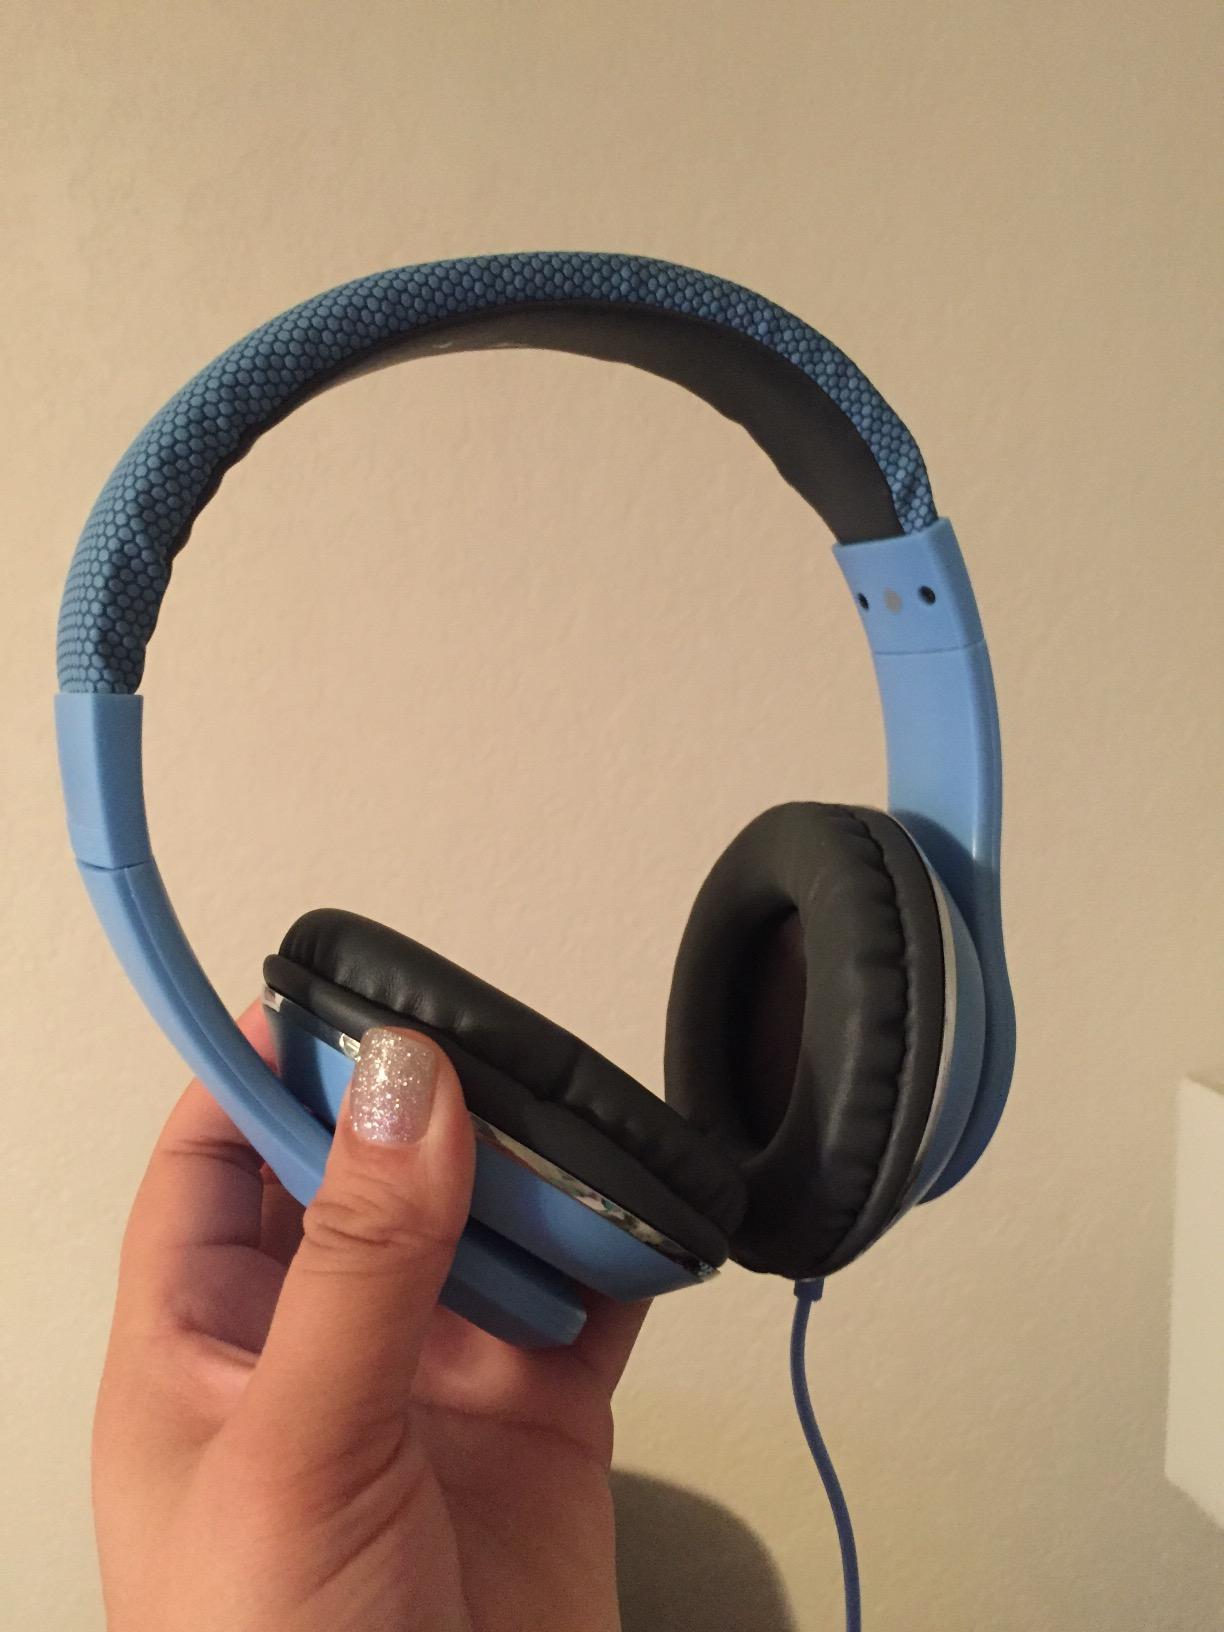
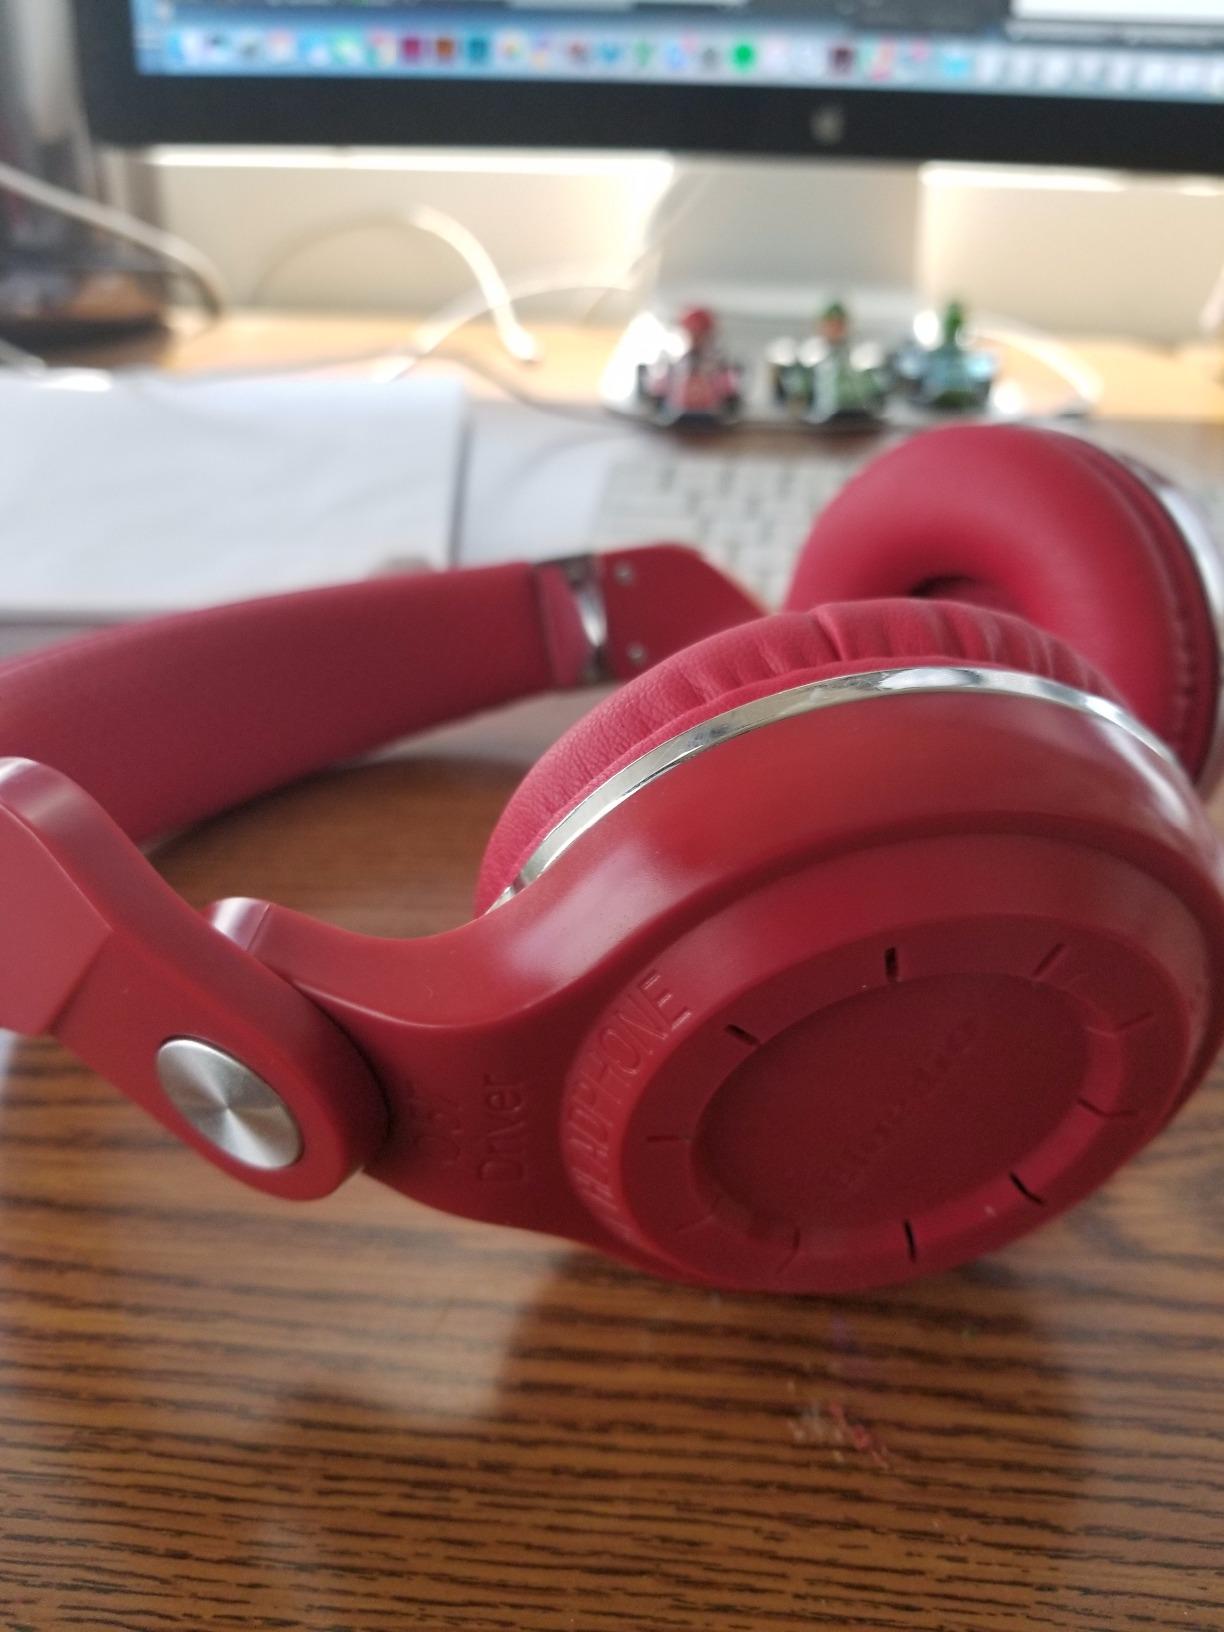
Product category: headphones
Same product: no